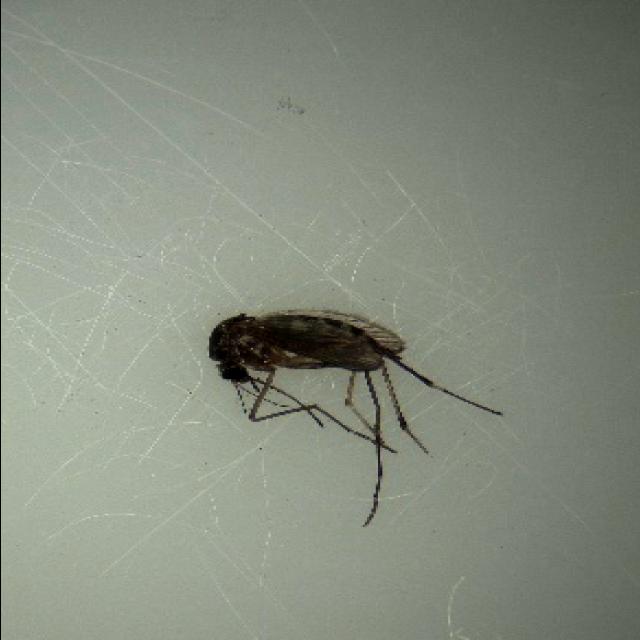
Species: aedes_vexans